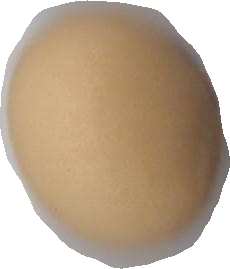
Variety: Anjasmoro